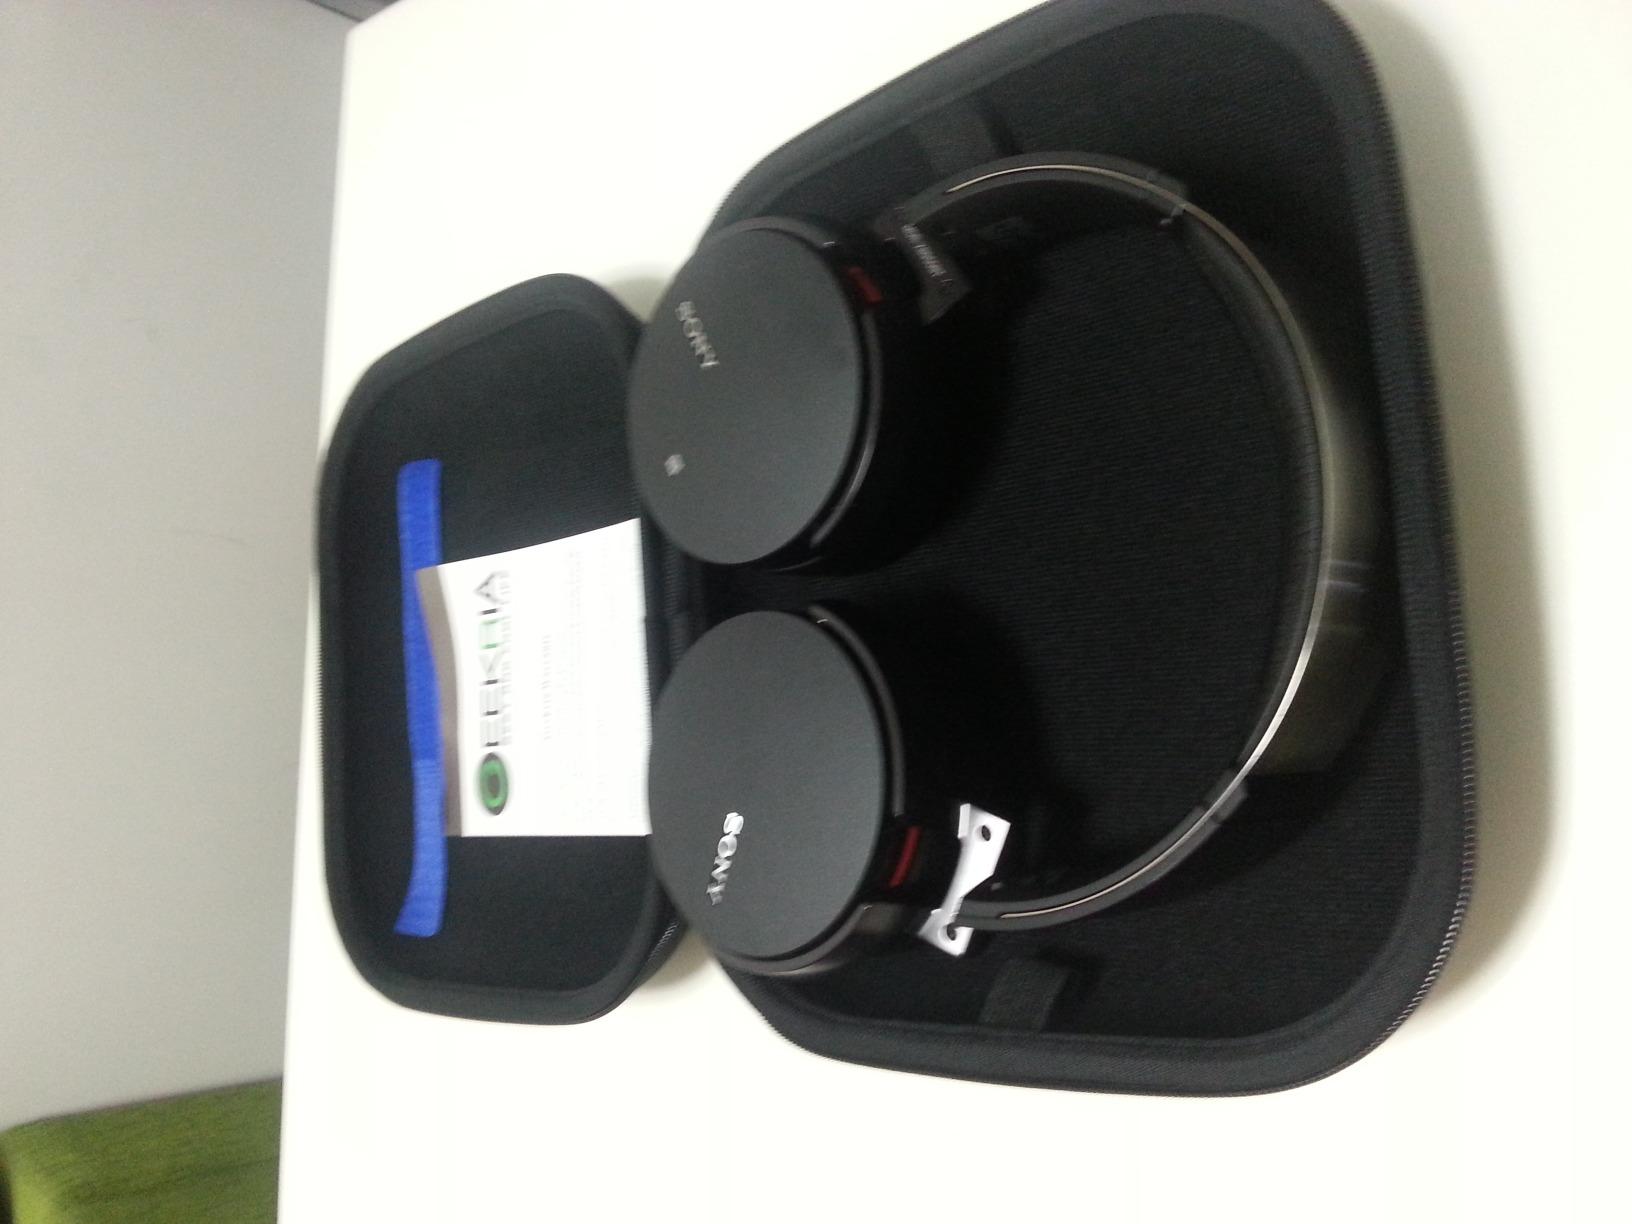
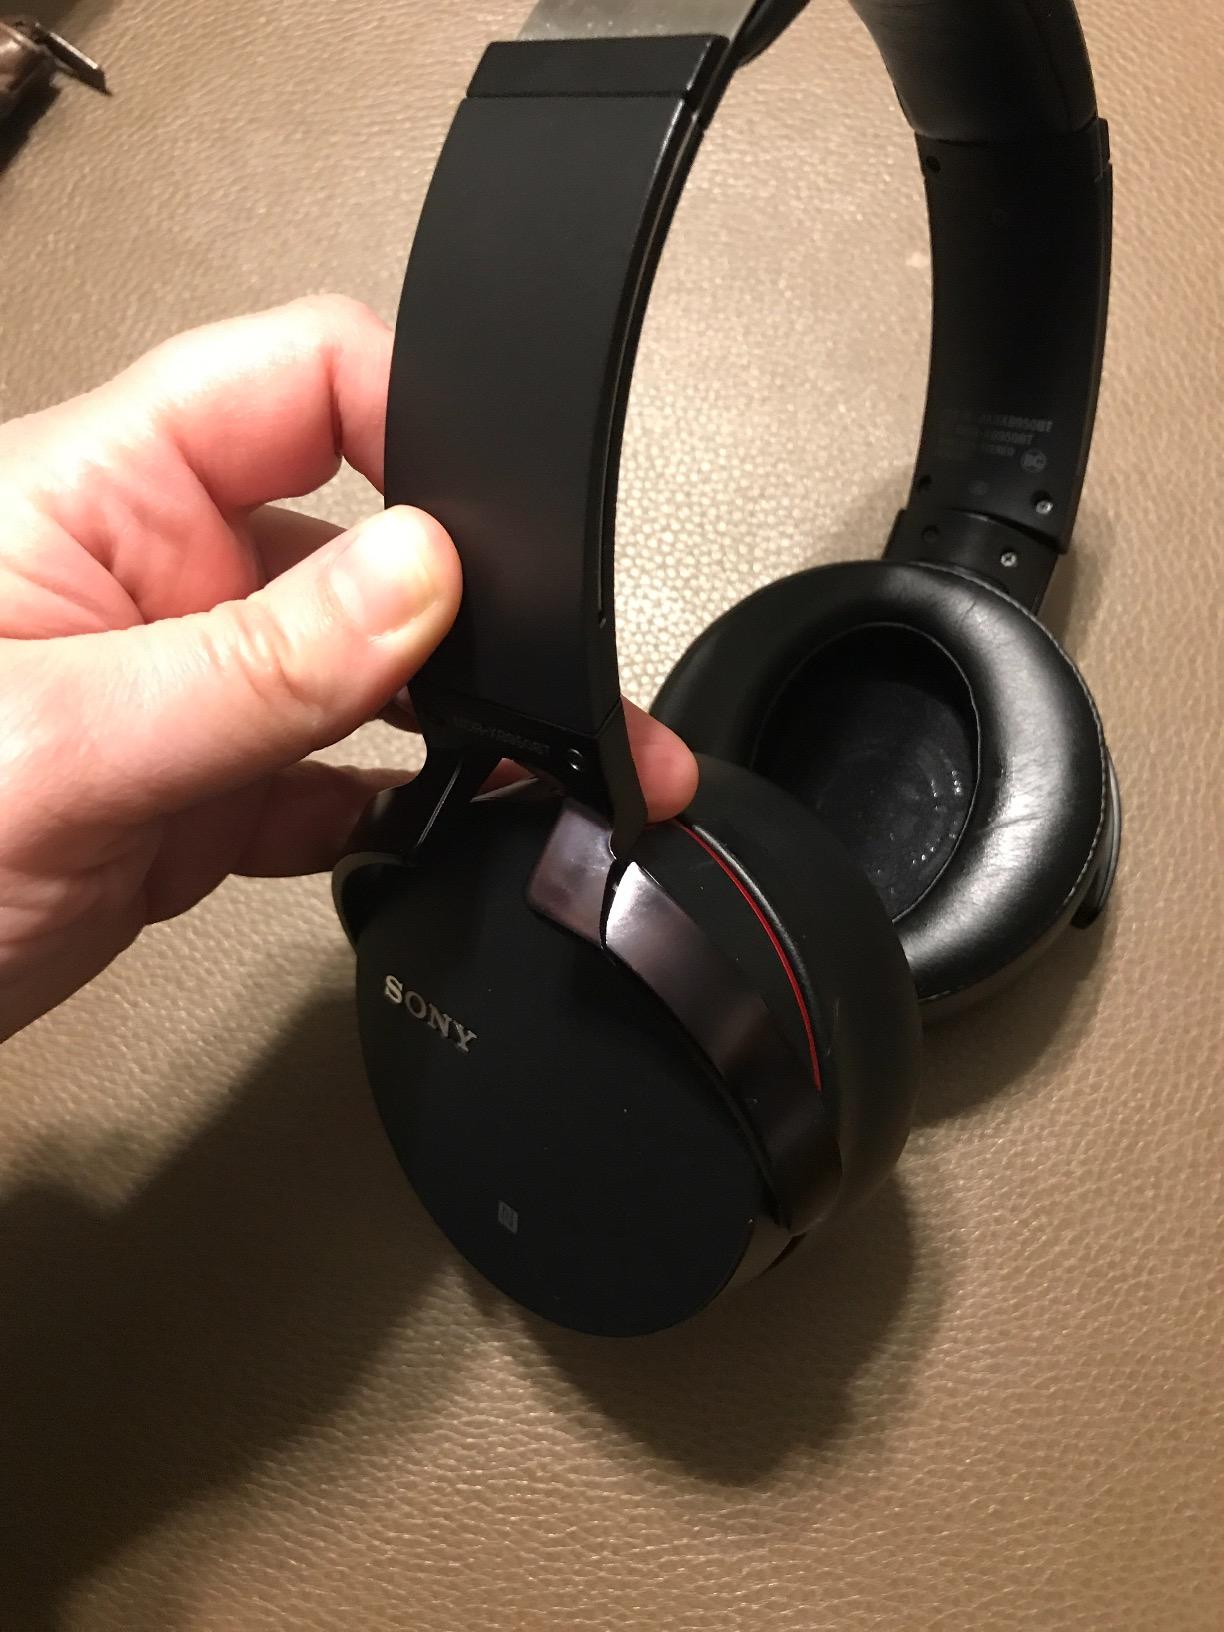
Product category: headphones
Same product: yes